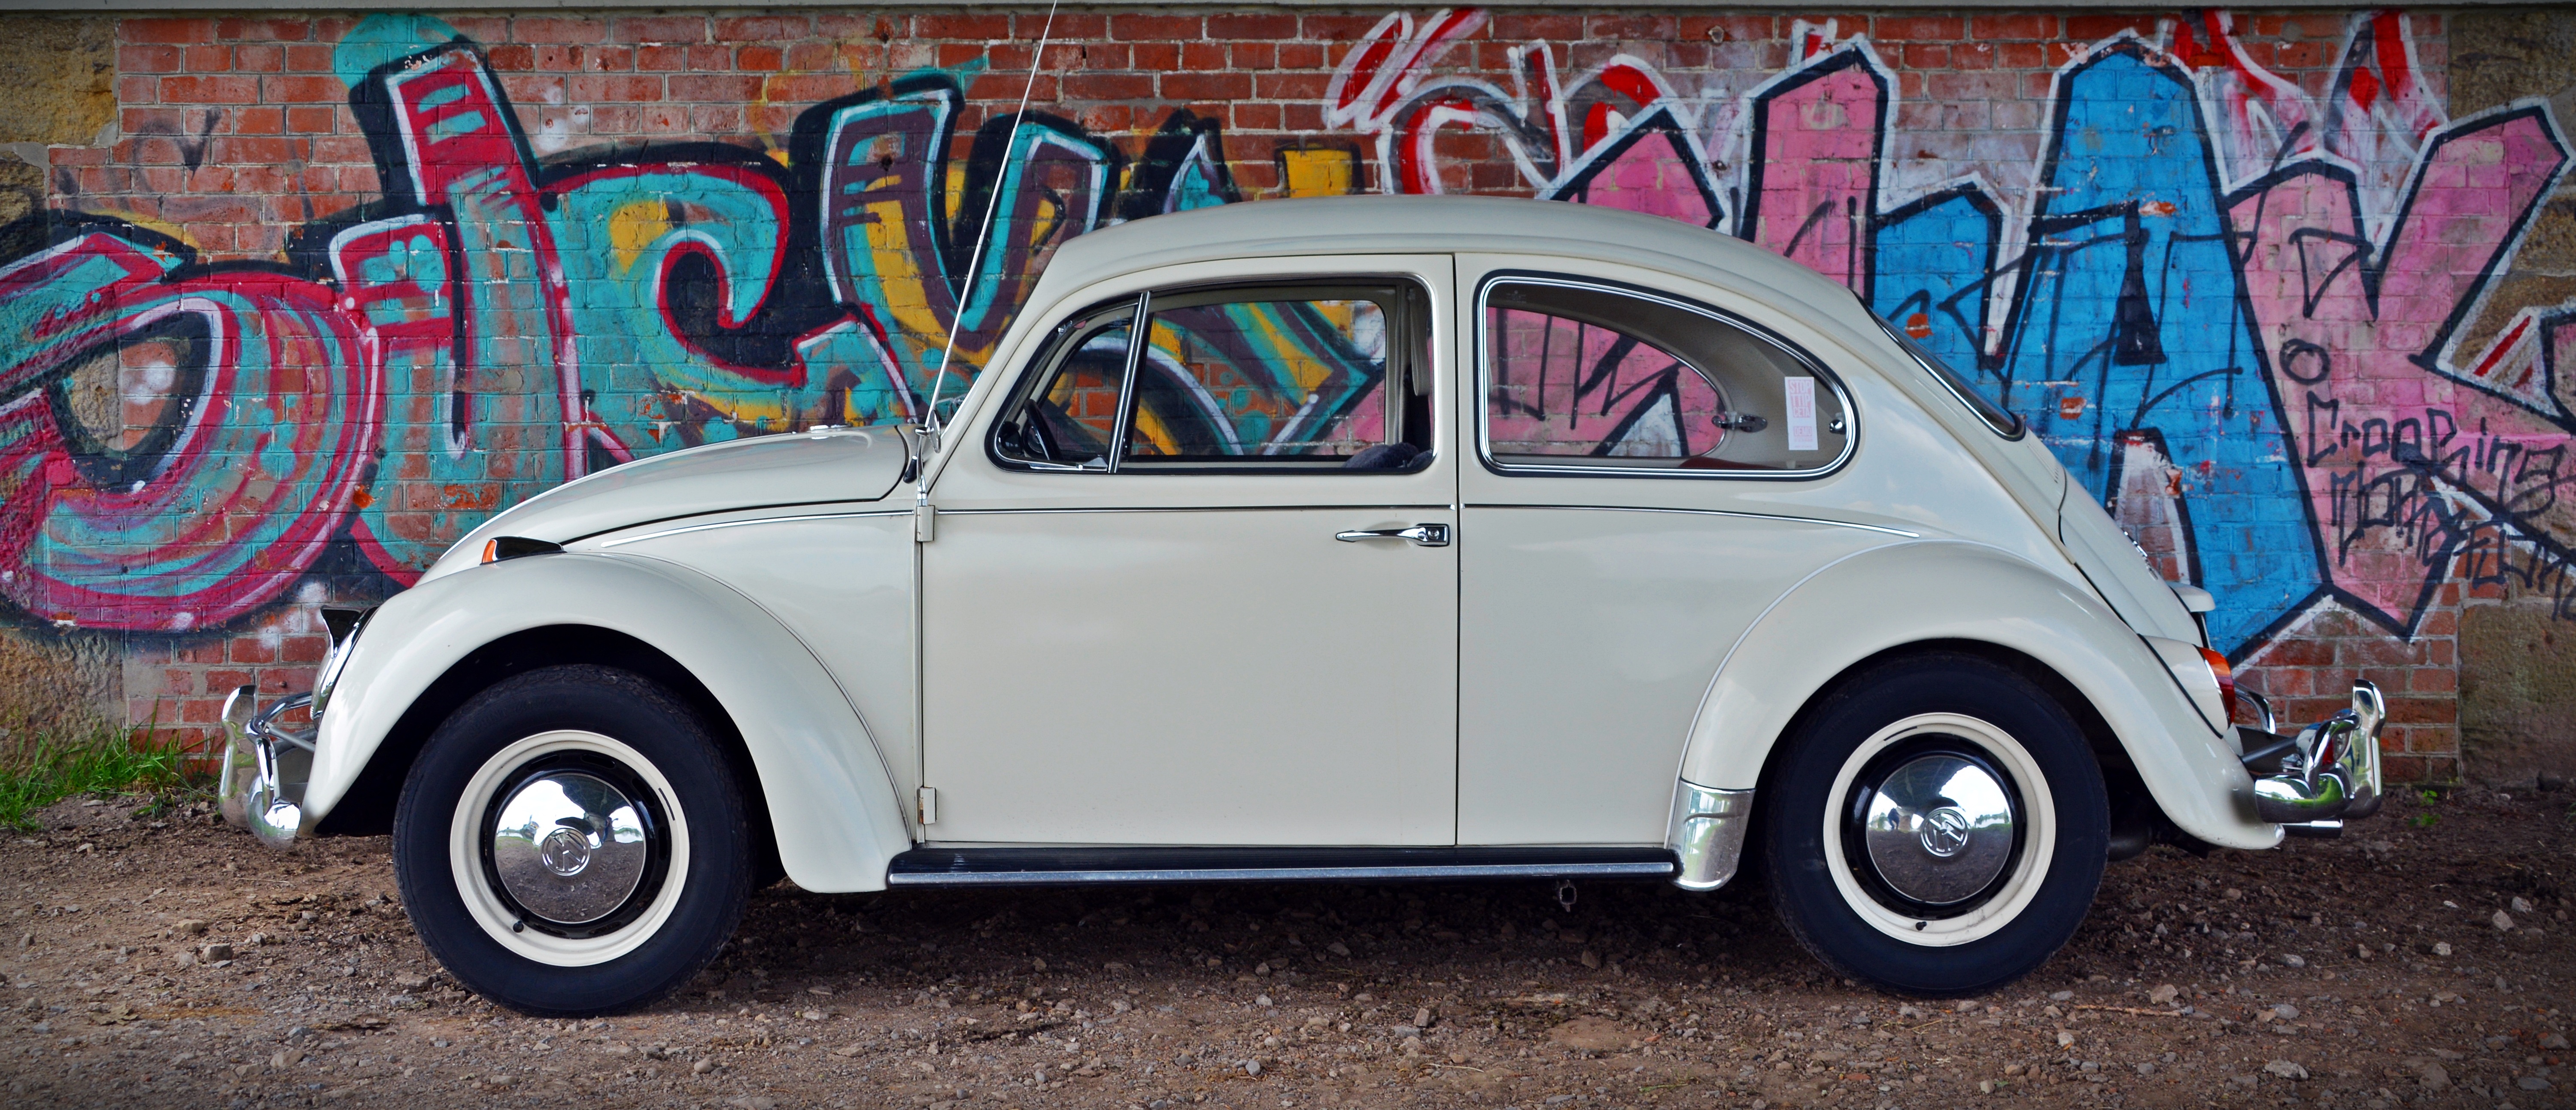
car, wheel, vw, volkswagen, vehicle, graffiti, automotive, vintage car, oldtimer, classic, beetle, antique car, city car, volkswagen vw, land vehicle, volkswagen beetle, automobile make, automotive design, subcompact car